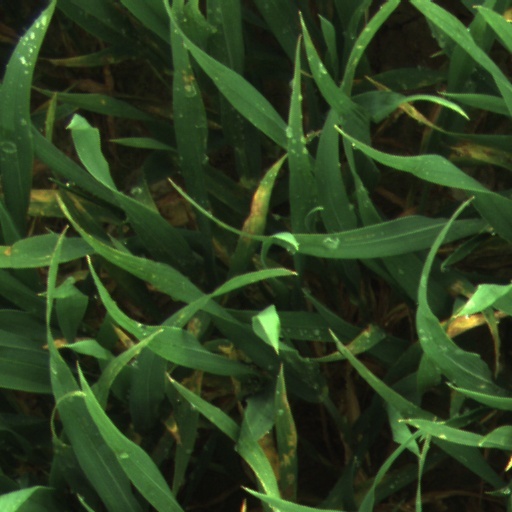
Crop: wheat